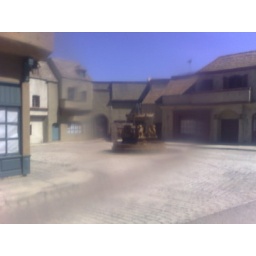
No, not a crap shot. The camera was in a clear plastic bag so it wouldn't get wet.